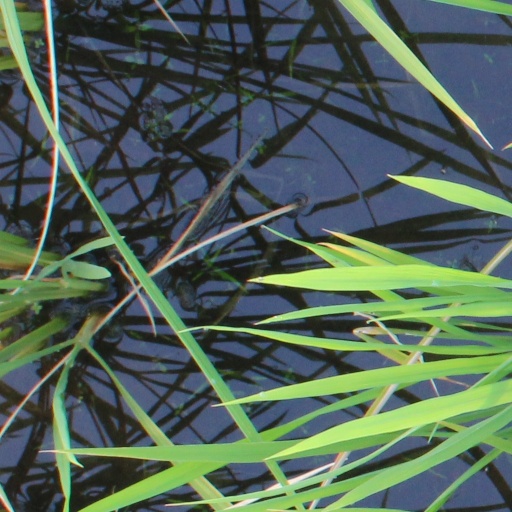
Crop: rice